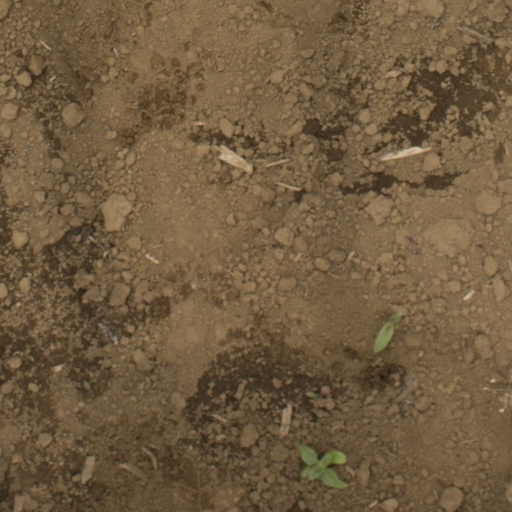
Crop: Jerusalem artichoke